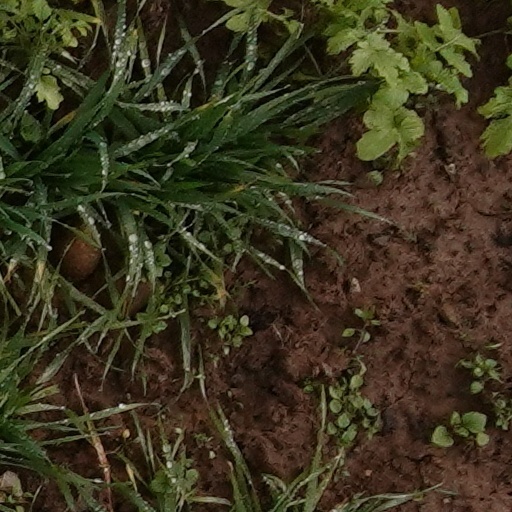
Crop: wheat